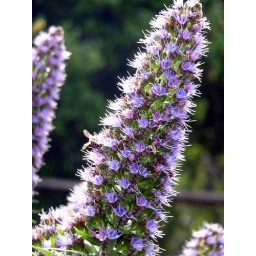
Taken during my house sitting gig in San Rafael.